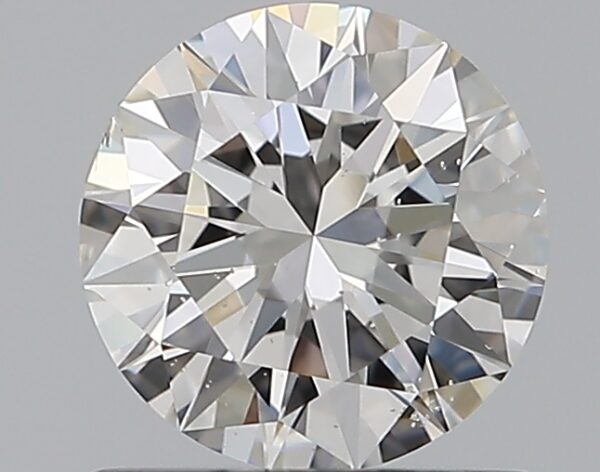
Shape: round
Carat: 0.7
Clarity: SI1
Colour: F
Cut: EX
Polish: EX
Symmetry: EX
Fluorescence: ST
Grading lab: GIA
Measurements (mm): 5.73 x 5.76 x 3.48